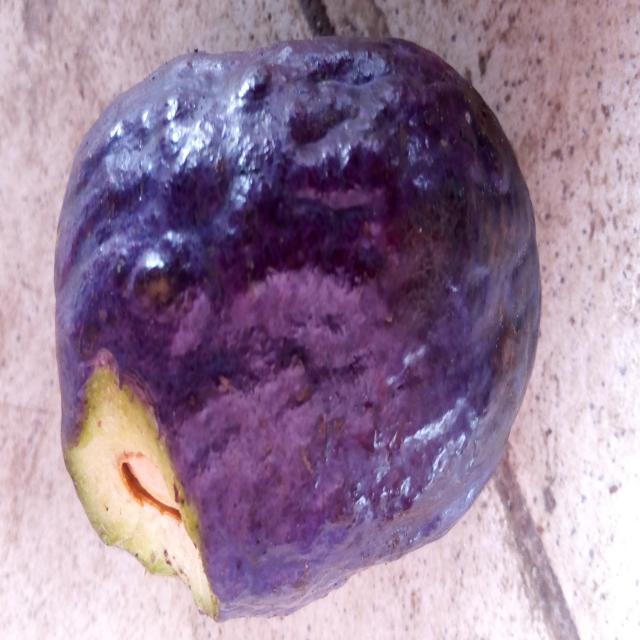
Plum grade: cracked